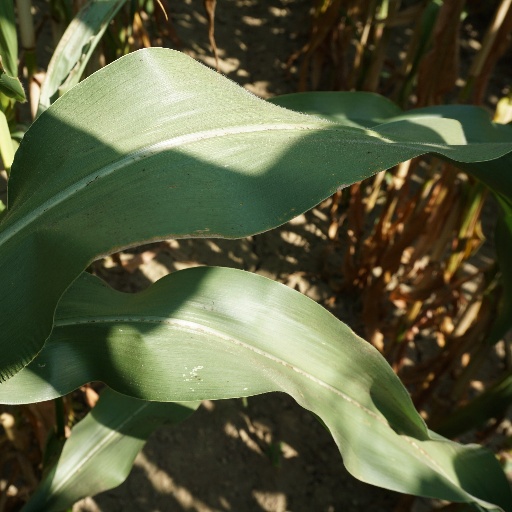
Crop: maize; corn